Katja Loos

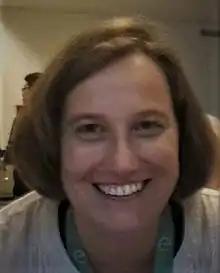

Katja Loos is professor at the Zernike Institute for Advanced Materials of the University of Groningen, The Netherlands holding the chair of Macromolecular Chemistry and New Polymeric Materials.